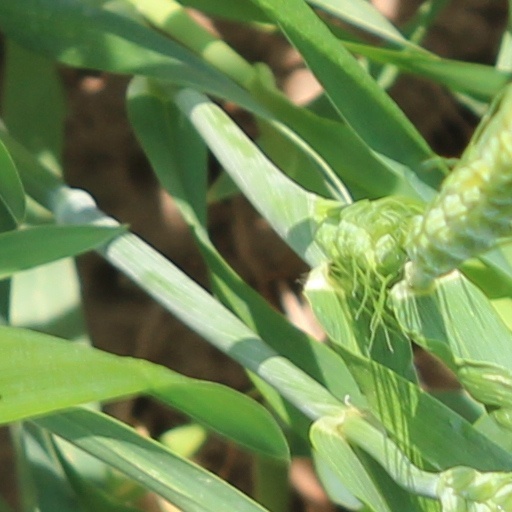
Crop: wheat